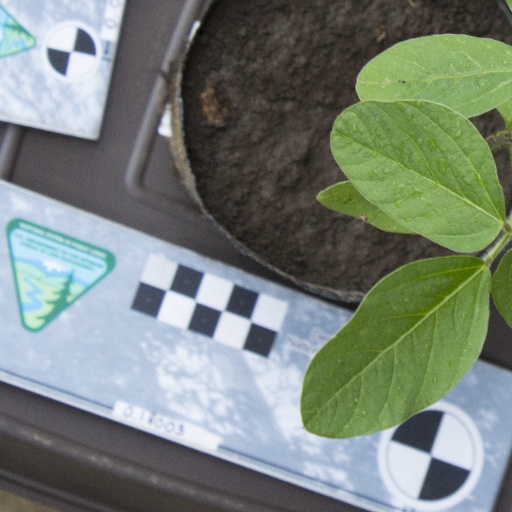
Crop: soybean